Answer in natural language. Consider the 3D positions of the objects in the scene and not just the 2D positions in the image. Is the centerpoint of  brown square dresser at a higher height than brown top white leg dining table? Choose between the following options: yes or no
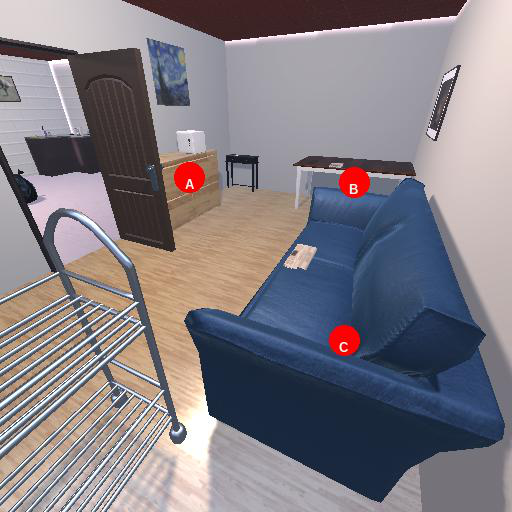
<answer>yes</answer>